Little Johnny Jones (1929 film)

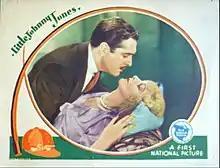
Lobby card

Little Johnny Jones is a 1929 American sound (All-Talking) black-and-white musical film released in the United States adapted from the musical play of the same name. The film was directed by Mervyn LeRoy, who had acted in the 1923 silent version, and main character Johnny Jones was played by Edward Buzzell. The film is best known for its two Broadway classic songs from the play, "Give My Regards to Broadway" and "The Yankee Doodle Boy".